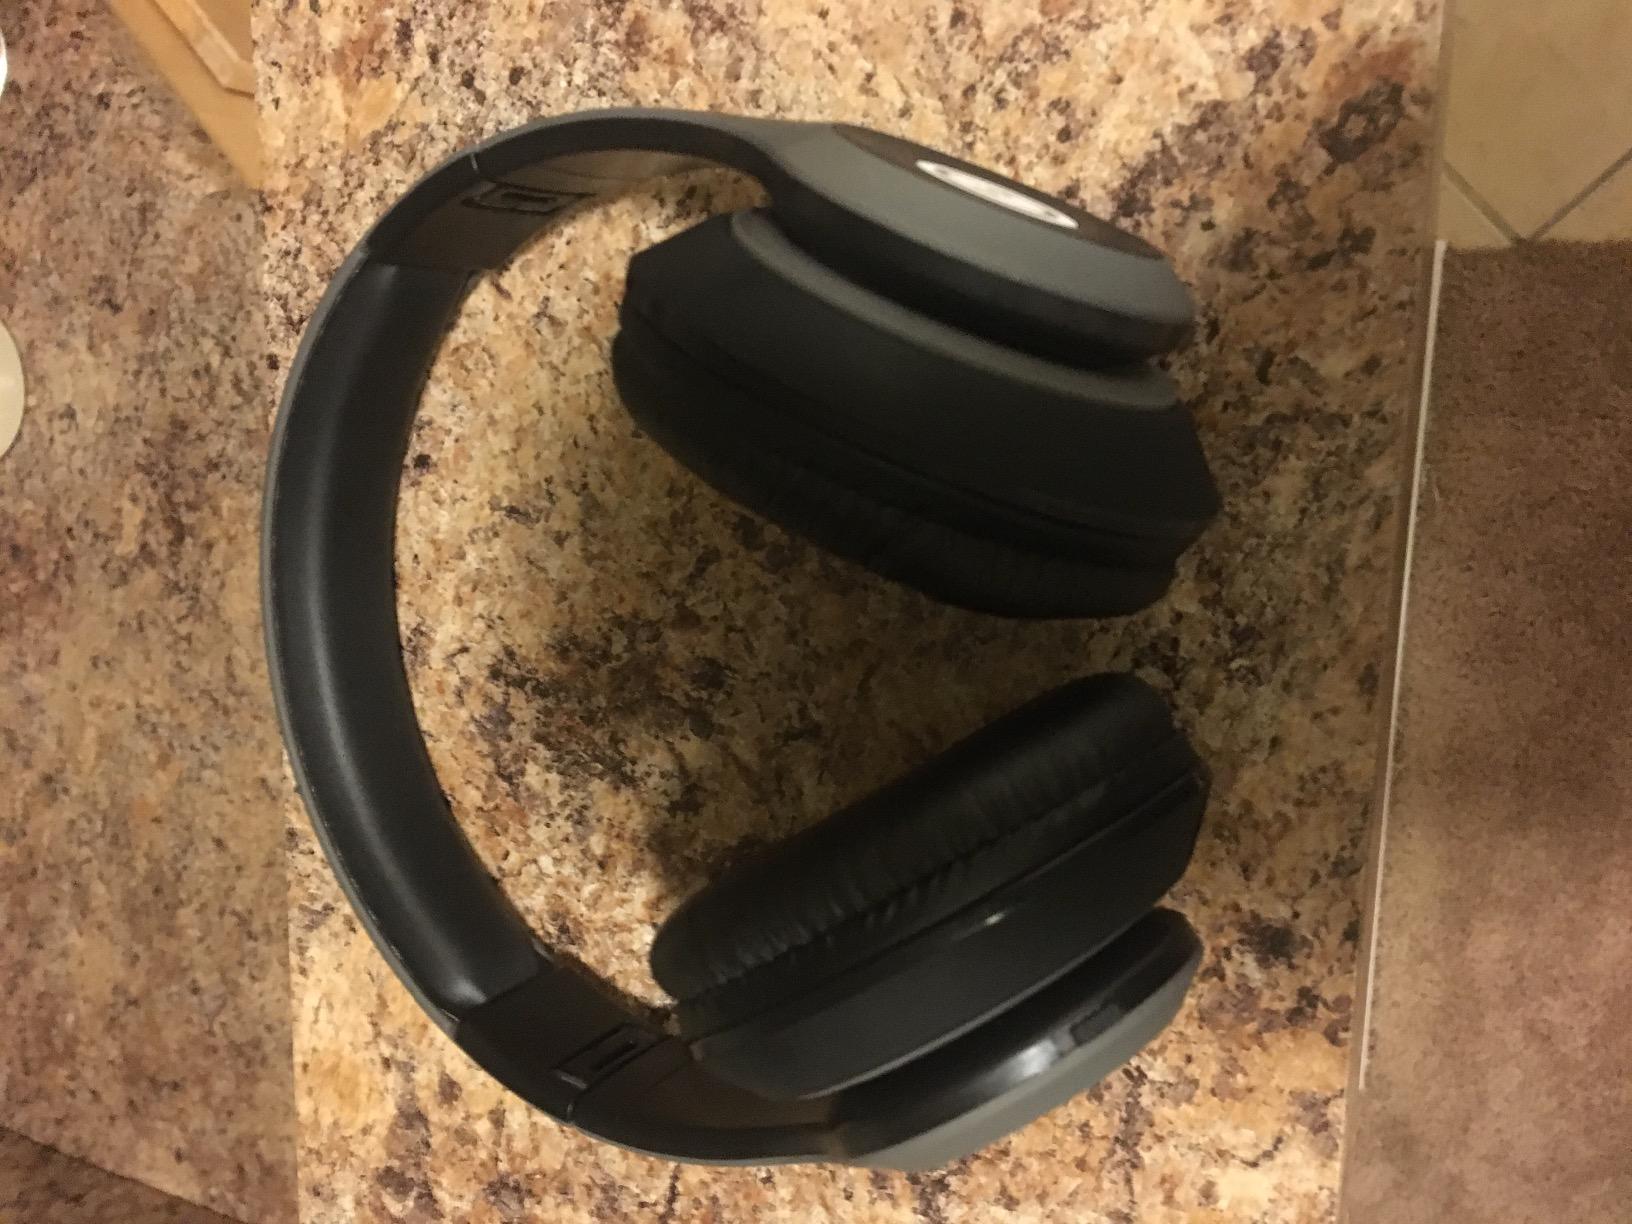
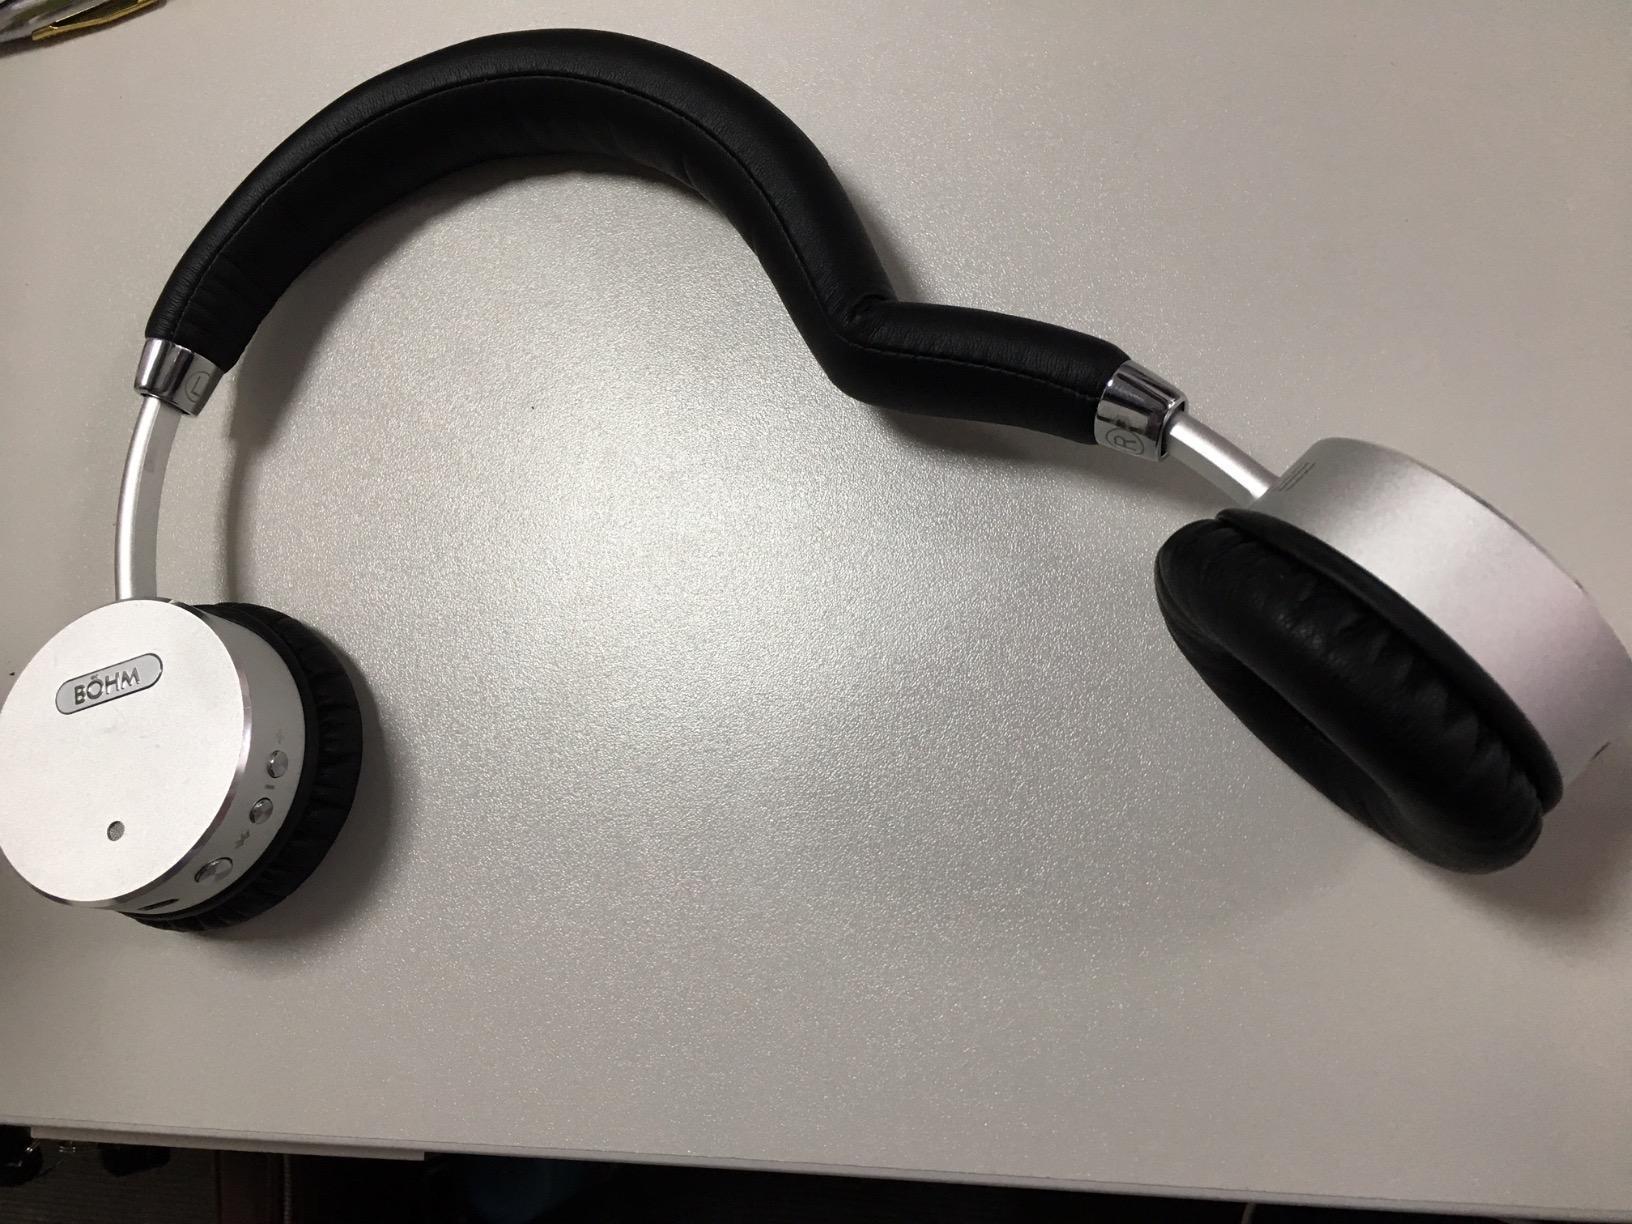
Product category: headphones
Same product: no